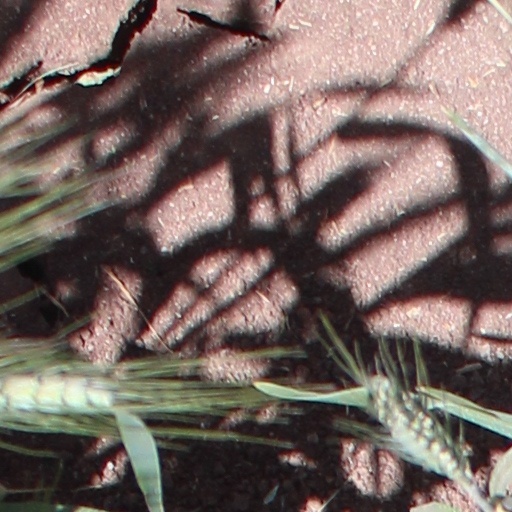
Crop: wheat